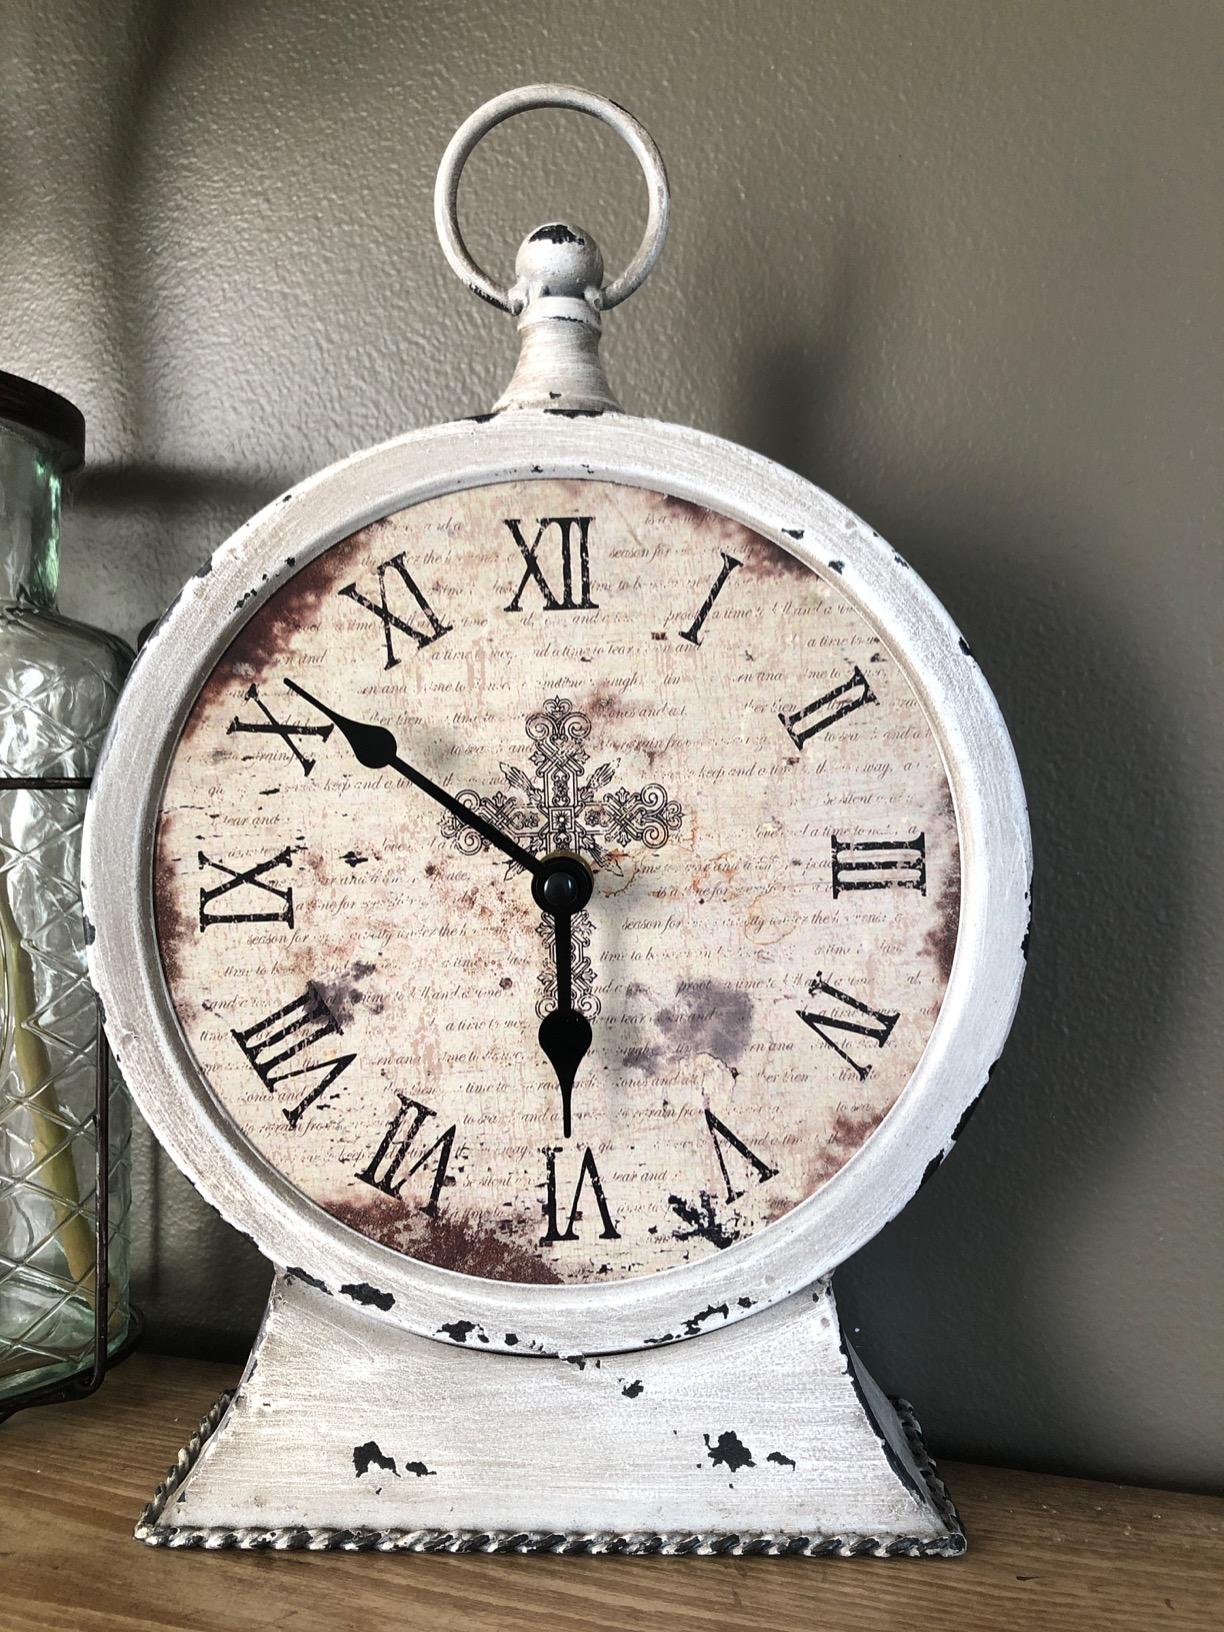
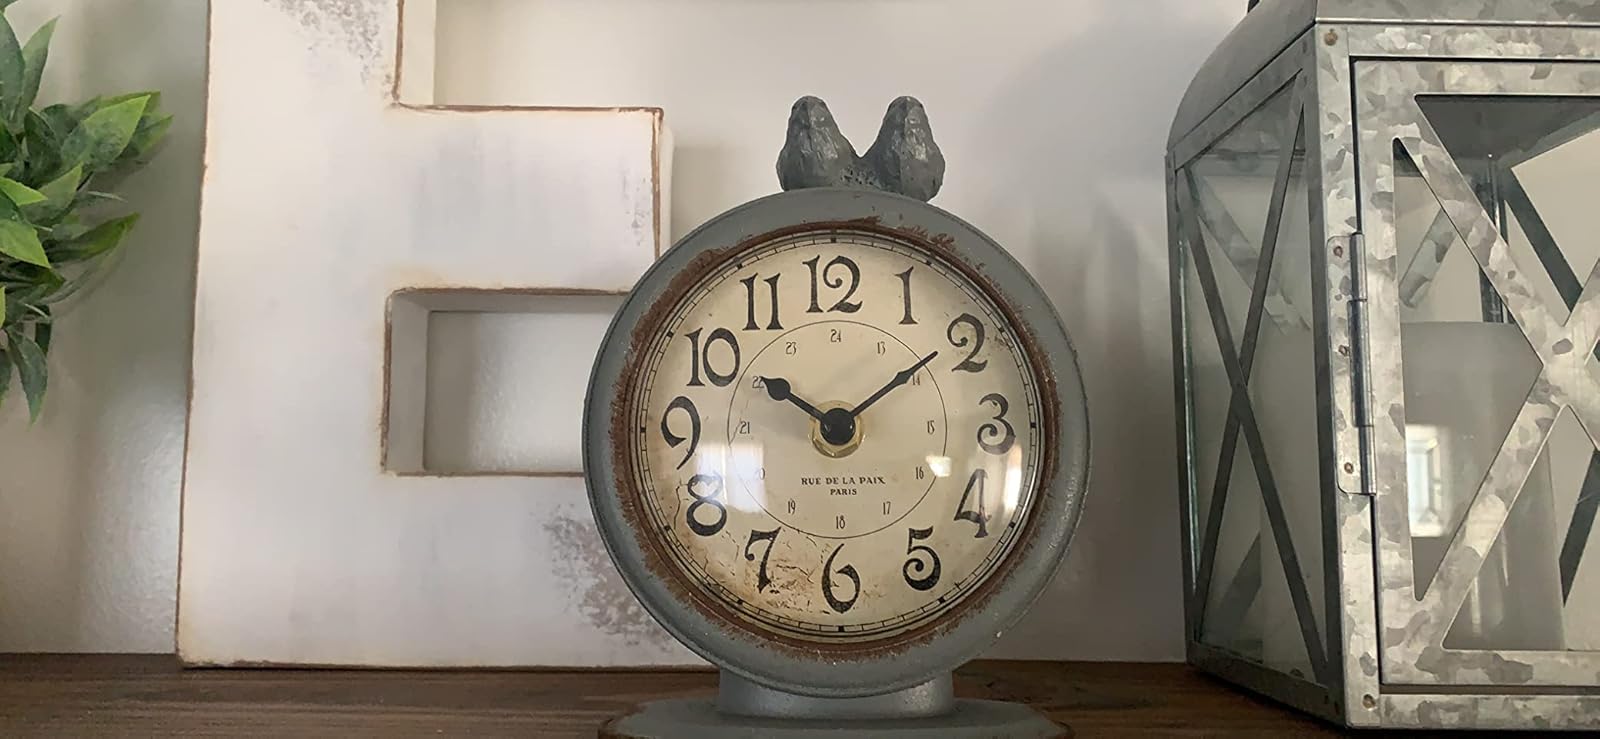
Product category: clock
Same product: no